Karnak

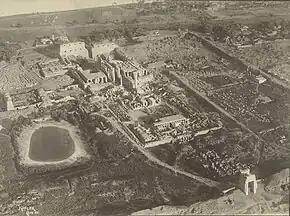
Photograph of the temple complex taken in 1914, Cornell University Library

Construction of the Great Hypostyle Hall also may have begun during the Eighteenth Dynasty (although most new building was undertaken under Seti I and Ramesses II in the Nineteenth). Merneptah, also of the Nineteenth Dynasty, commemorated his victories over the Sea Peoples on the walls of the Cachette Court, the start of the processional route (also known as the Avenue of Sphinxes) to the Luxor Temple. The last major change to the Precinct of Amun-Re's layout was the addition of the First Pylon and the massive enclosure walls that surround the precinct, both constructed by Nectanebo I of the Thirtieth Dynasty.